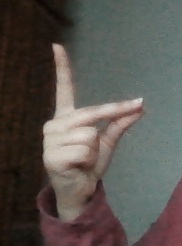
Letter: ta